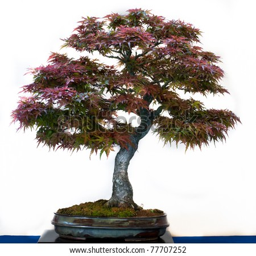
maple as bonsai in a pot